Lin Fong Sports Centre

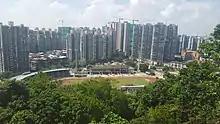
Lin Fong Sports Centre.

Lin Fong Sports Centre is a sports complex co-existing with Macau Canidrome. The sports centre incorporated a sports field, swimming pools, and a gymnasium. The natural grass turf is used mostly for football matches.